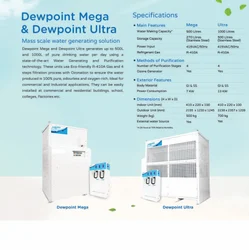
Label: Atmospheric_Water_Generators